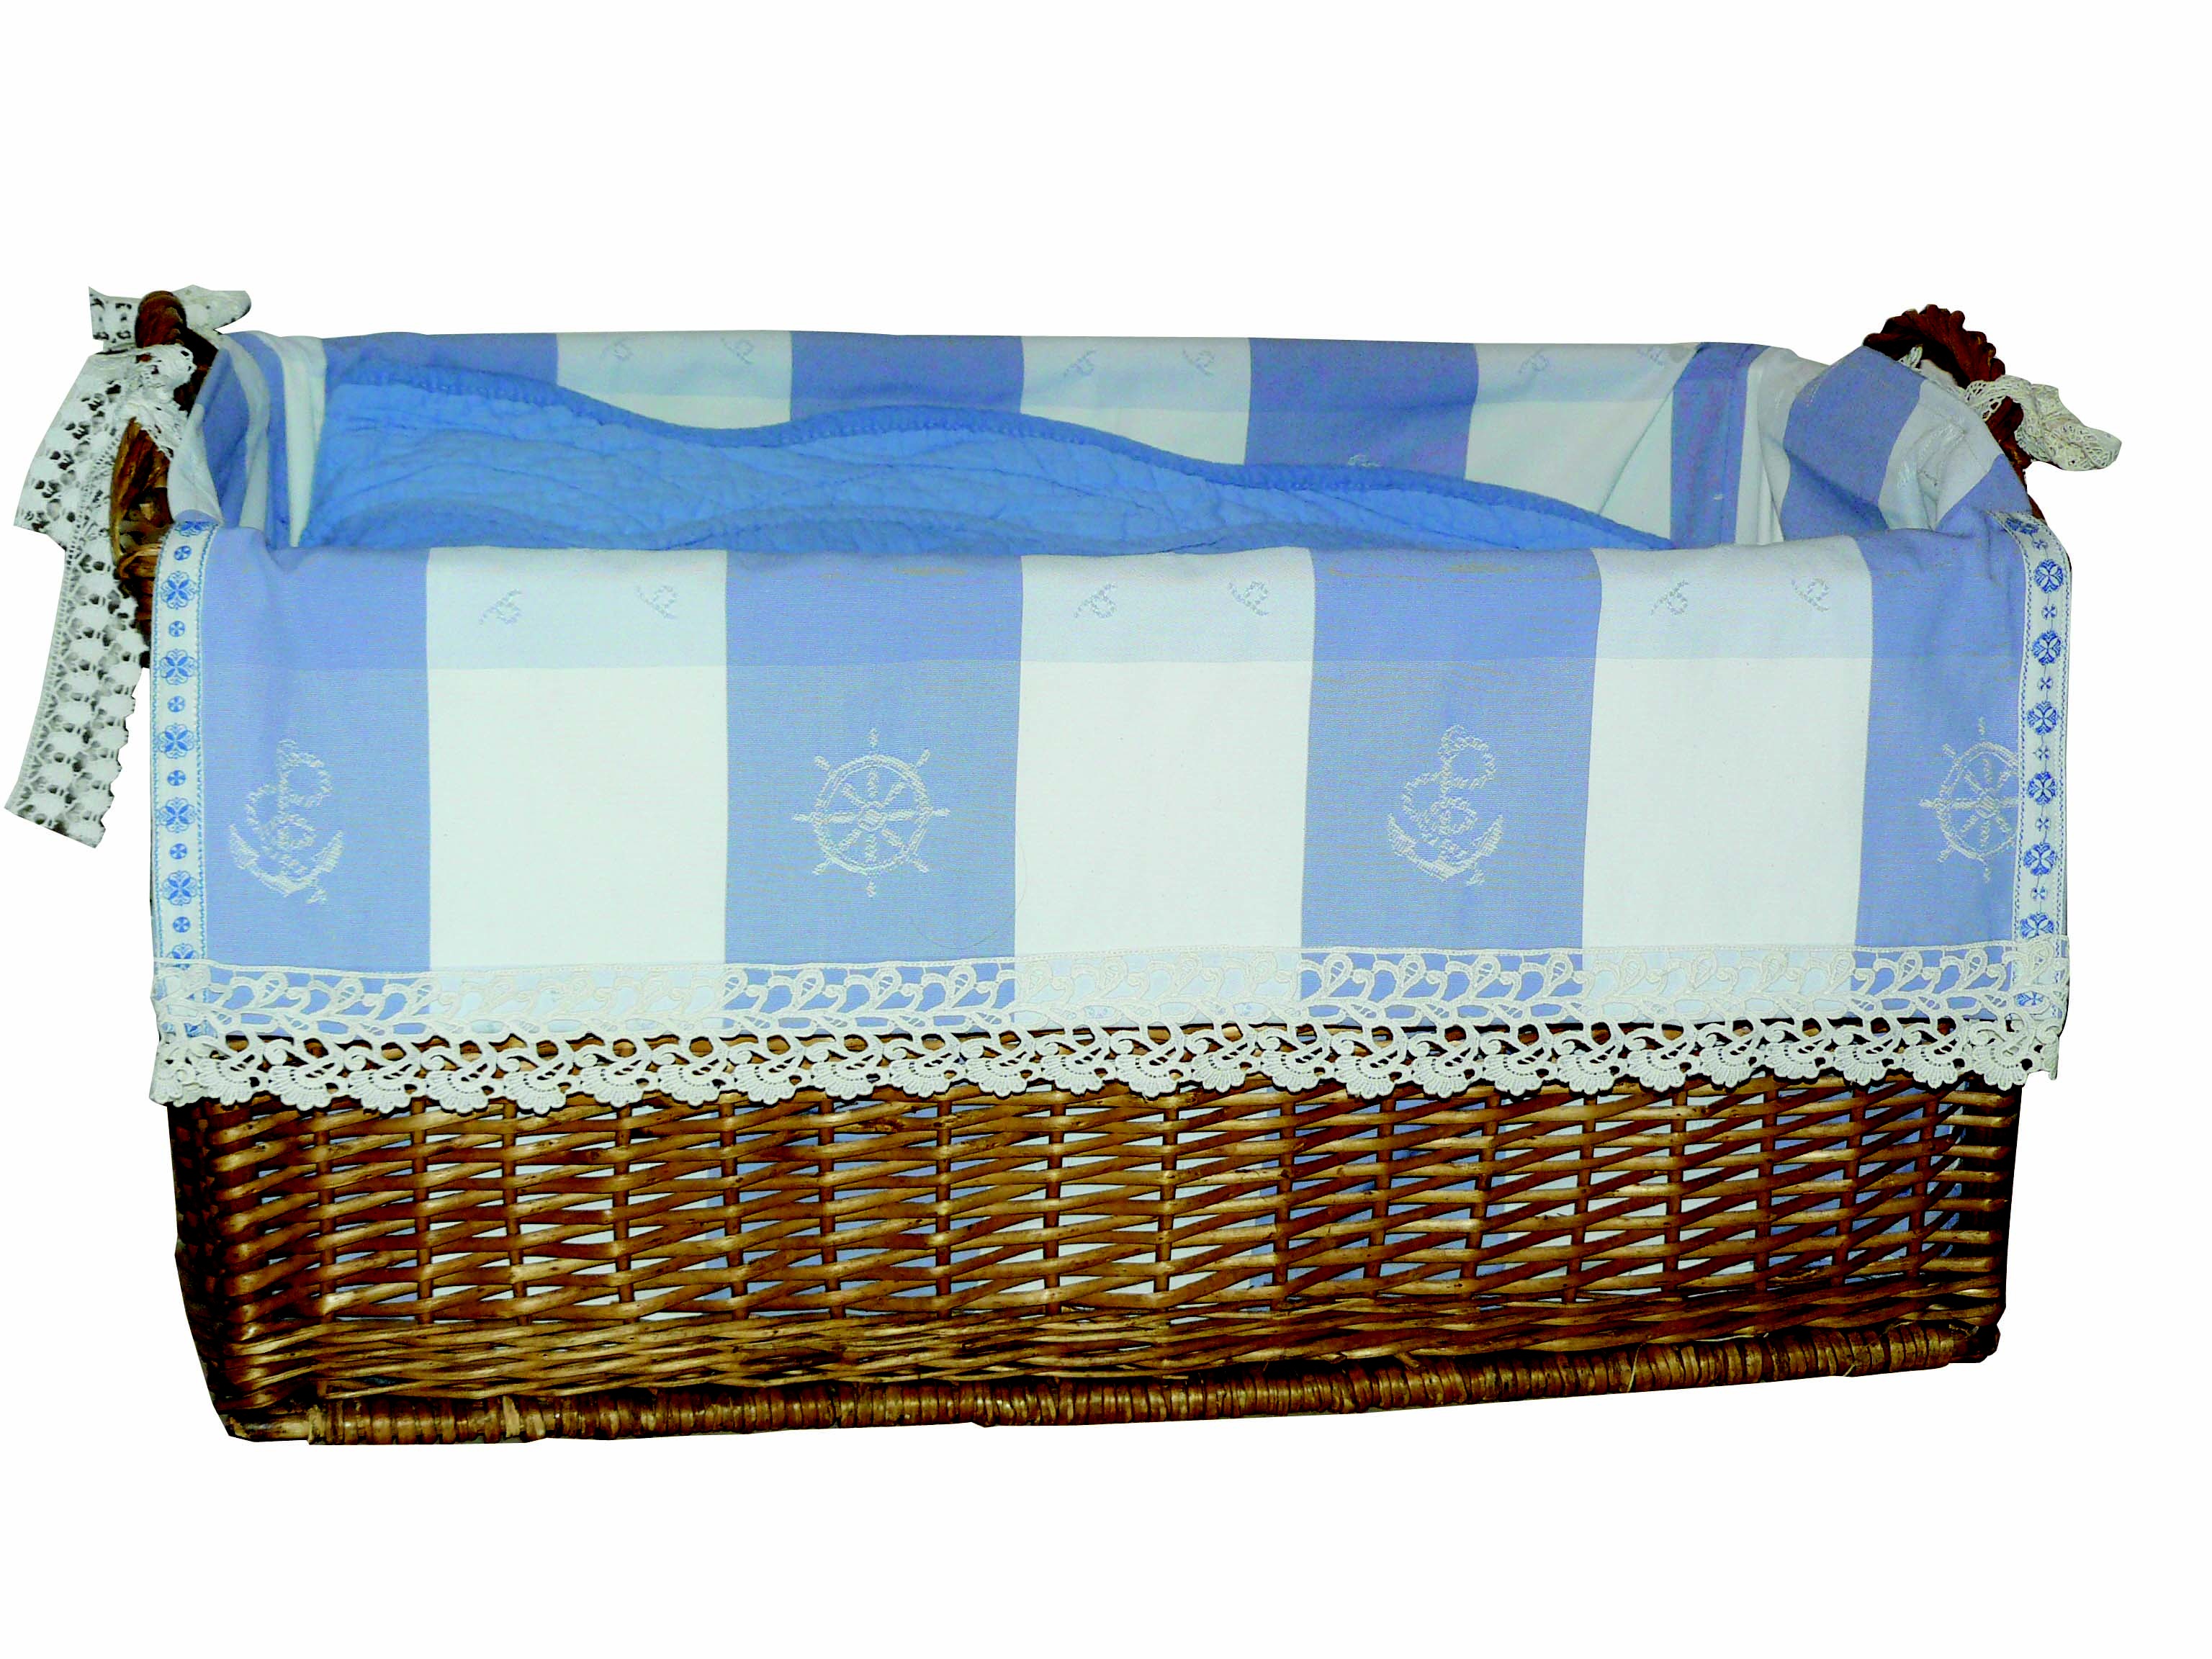
bag, blue, basket, wicker, product, rectangle, malle